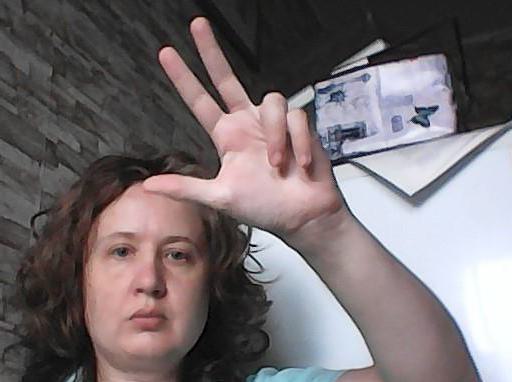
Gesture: three2